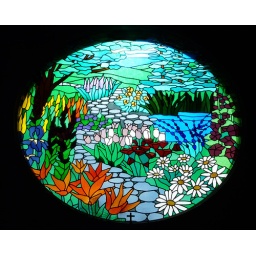
Stained glass window in the Rider's Capel at Spruce Meadows